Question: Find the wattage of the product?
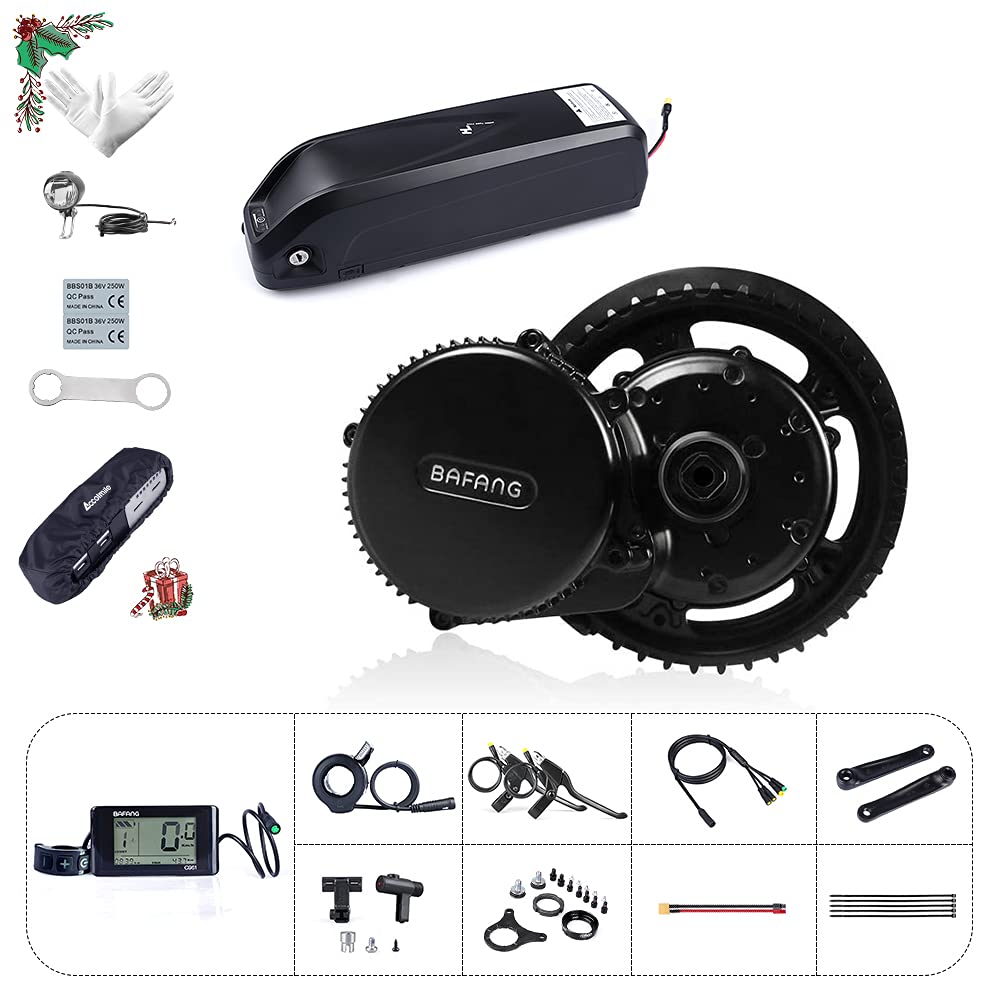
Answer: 250.0 watt